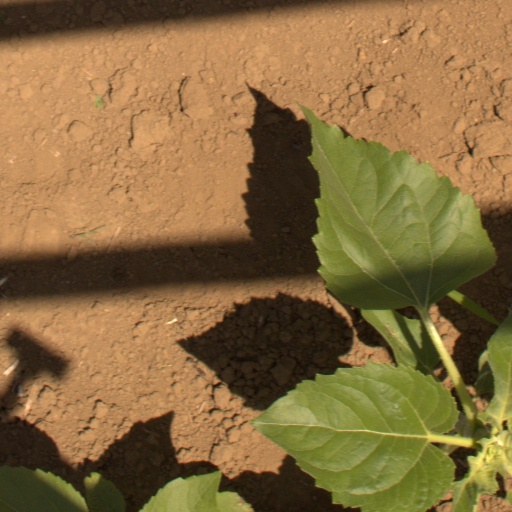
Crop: Jerusalem artichoke